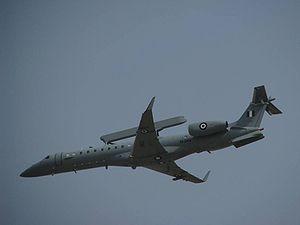
Le système de détection et de commandement aéroporté ou encore airborne early warning and control pour Alerte aérienne avancée et contrôle est un système de stations radar montées sur des avions de guet ou des hélicoptères qui peuvent surveiller un vaste espace aérien et servir de postes de commandement pour les opérations aériennes ou de lutte anti-aérienne.
La Polemikí Aeroporía est la Force aérienne grecque. Composante aérienne de l'Armée grecque, elle est chargée de la défense du territoire national et de la supériorité aérienne. Créée en 1911 en tant que service aérien de l'Armée grecque, elle devient indépendante à partir de 1930.
La Liaison 16 est un standard de liaison de données tactiques de l'OTAN pour l'échange d'informations tactiques entre des unités militaires.